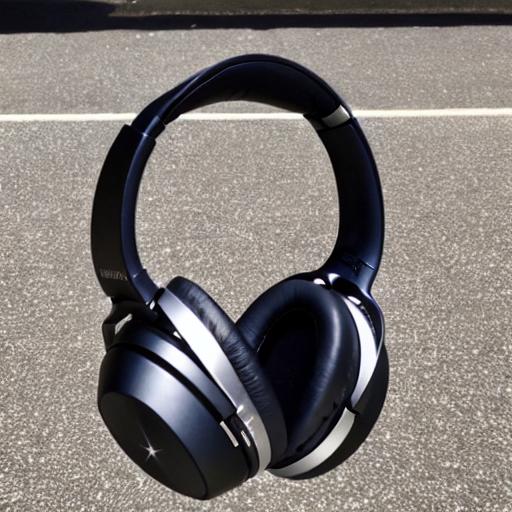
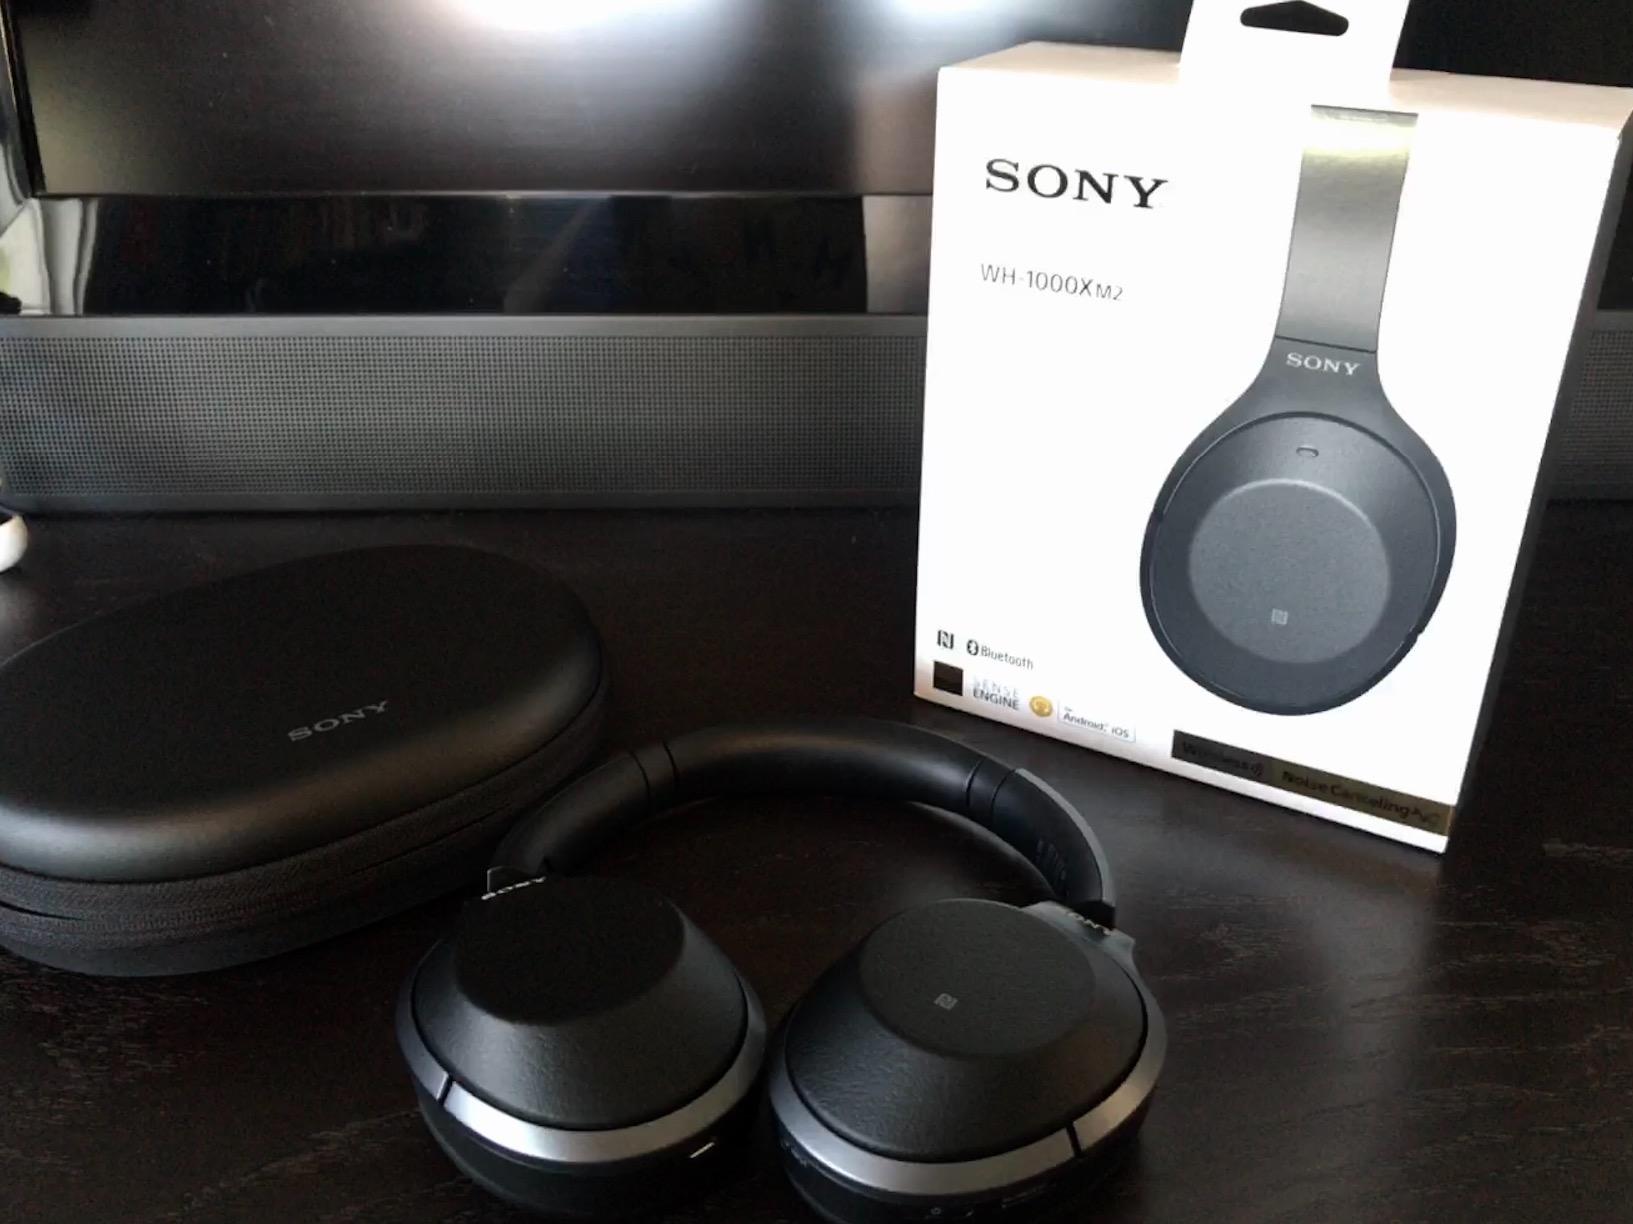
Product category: headphones
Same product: no